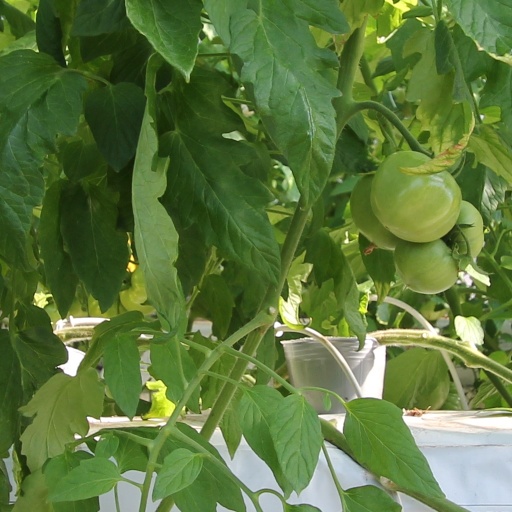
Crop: tomato